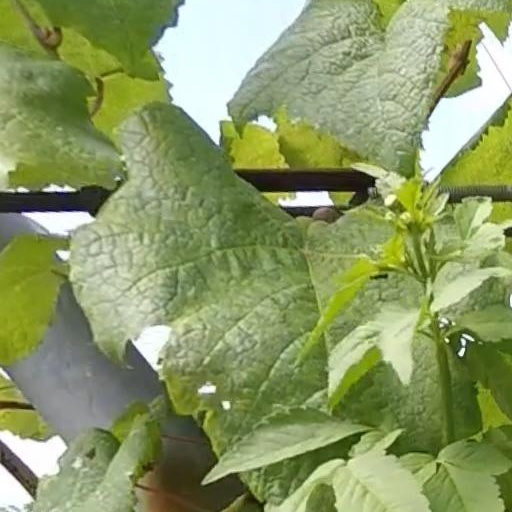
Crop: grape